Aneta Sablik

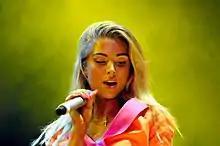
Sablik performing in 2014

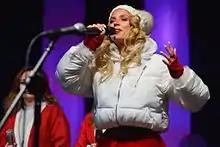
Sablik during Christmas concert, Poland, 2016

Aneta Sablik (born 12 January 1989) is a Polish pop singer. She gained popularity in Europe after winning the eleventh season of "Deutschland sucht den Superstar" ("DSDS"; "Germany Seeks the Superstar") which was broadcast on RTL. Sablik was the first competitor to receive the highest number of points at every live show.